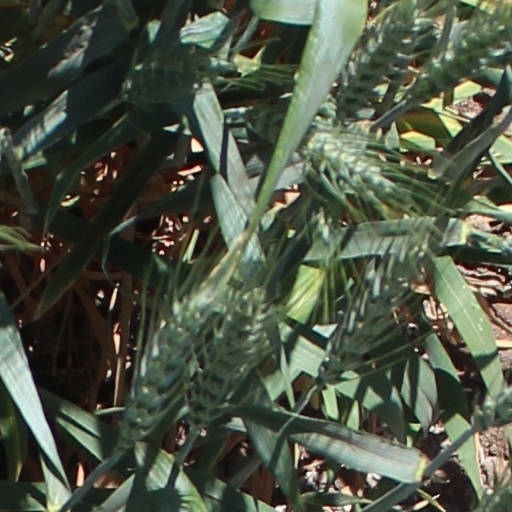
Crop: wheat